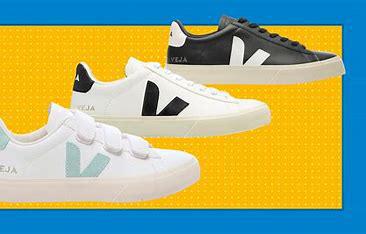
Brand: Veja
Model: 100